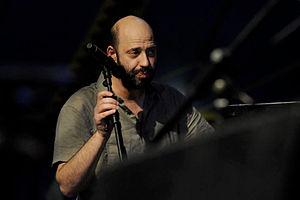
Guillermo Klein, né en 1969 à Buenos Aires, est un pianiste de jazz argentin, également compositeur.